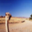
Label: bird